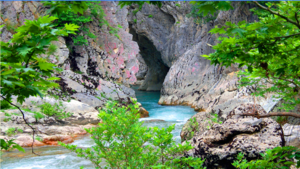
Le tourisme en Grèce est un pilier de l'économie nationale. La Grèce fait partie, au même titre que la France, l'Italie et l'Espagne, des destinations les plus touristiques en Europe depuis les années 1960 et 1970. La richesse de sa culture et l'héritage historique du pays ainsi que sa géographie et son climat méditerranéen expliquent que la Grèce compte quelque 18 sites recensés au patrimoine mondial de l'humanité par l'UNESCO.